Internal resistance to apartheid

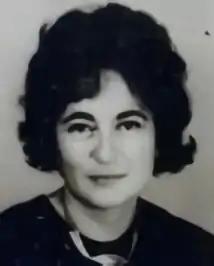
Anti-apartheid activist Ruth First, assassinated by police in 1982

The government's suppression of anti-apartheid political parties limited their influence but not church activism. The government was far less likely to attack or arrest religious leaders, allowing them to potentially be more politically active in the resistance, though the government took action against some churches.